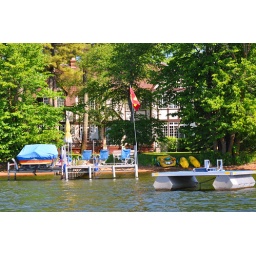
A lake house on Lake Bemidji in Minnesota